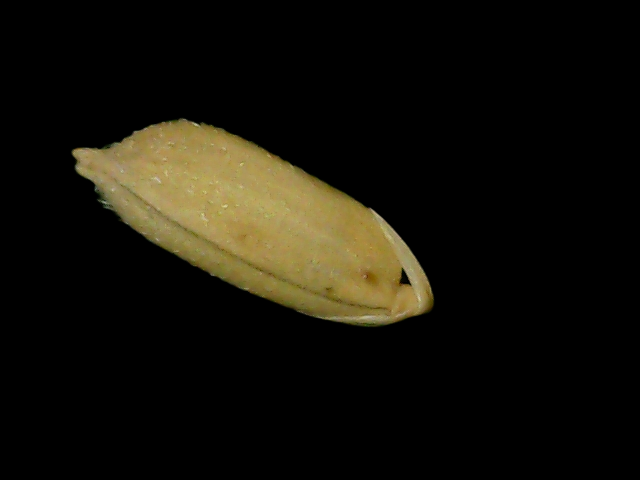
Rice variety: Bd76